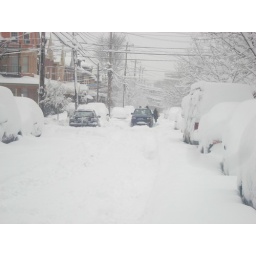
My street ... guy in truck going house to house to offer snowblowing